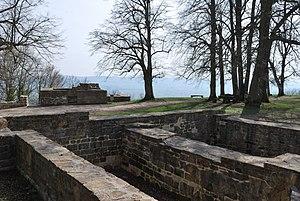
Le château de Hohenstaufen est la ruine d'un château médiéval situé sur un sommet de la localité de Hohenstaufen, aujourd'hui un quartier de la ville allemande de Göppingen dans le land de Bade-Wurtemberg. Il est connu pour avoir donné son nom à la Maison de Hohenstaufen.